Chihuahua (state)

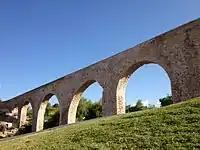
An 18th century colonial aqueduct built in Chihuahua City

In 1631, Juan Rangel de Biezma discovered a rich vein of silver and subsequently established San José del Parral near the site. Parral remained a vital economic and cultural center for the next three centuries. On December 8, 1659, Fray García de San Francisco founded the mission of Nuestra Señora de Guadalupe de Mansos del Paso del Río del Norte and founded the town El Paso del Norte (now Ciudad Juárez) in 1667.